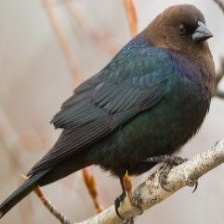
Species: BROWN HEADED COWBIRD
Scientific name: MOLOTHRUS ATER